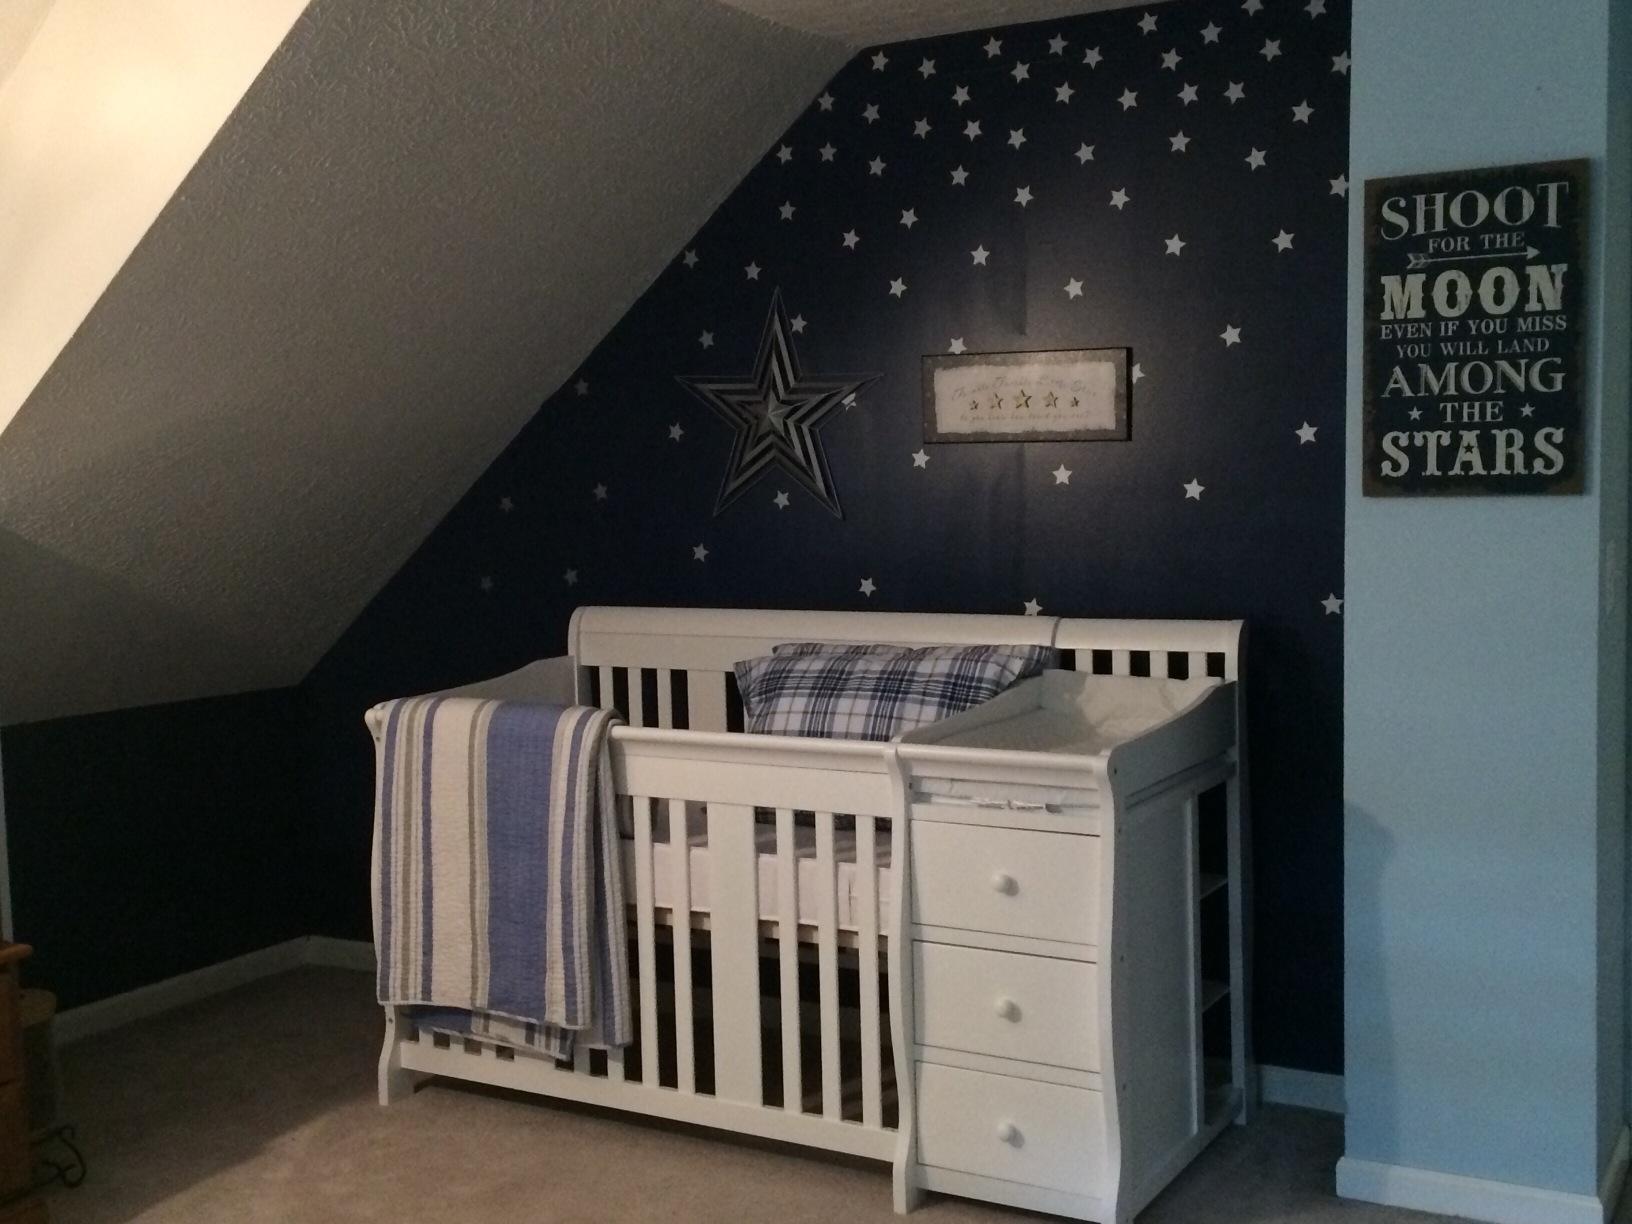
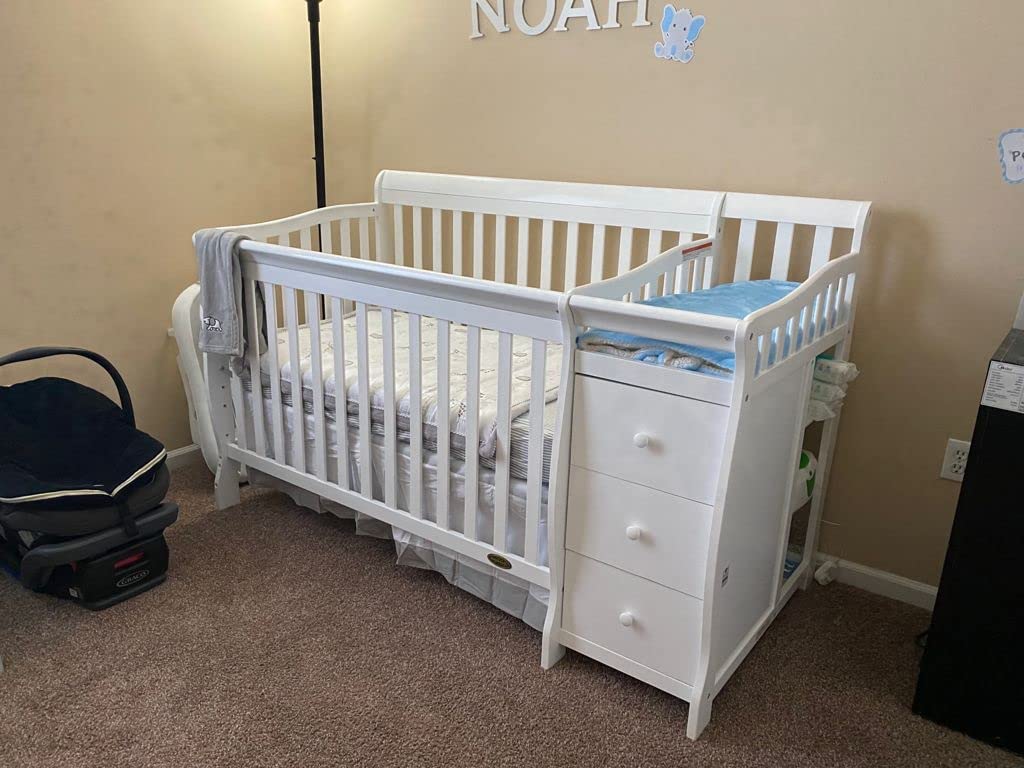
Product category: products_crib
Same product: yes